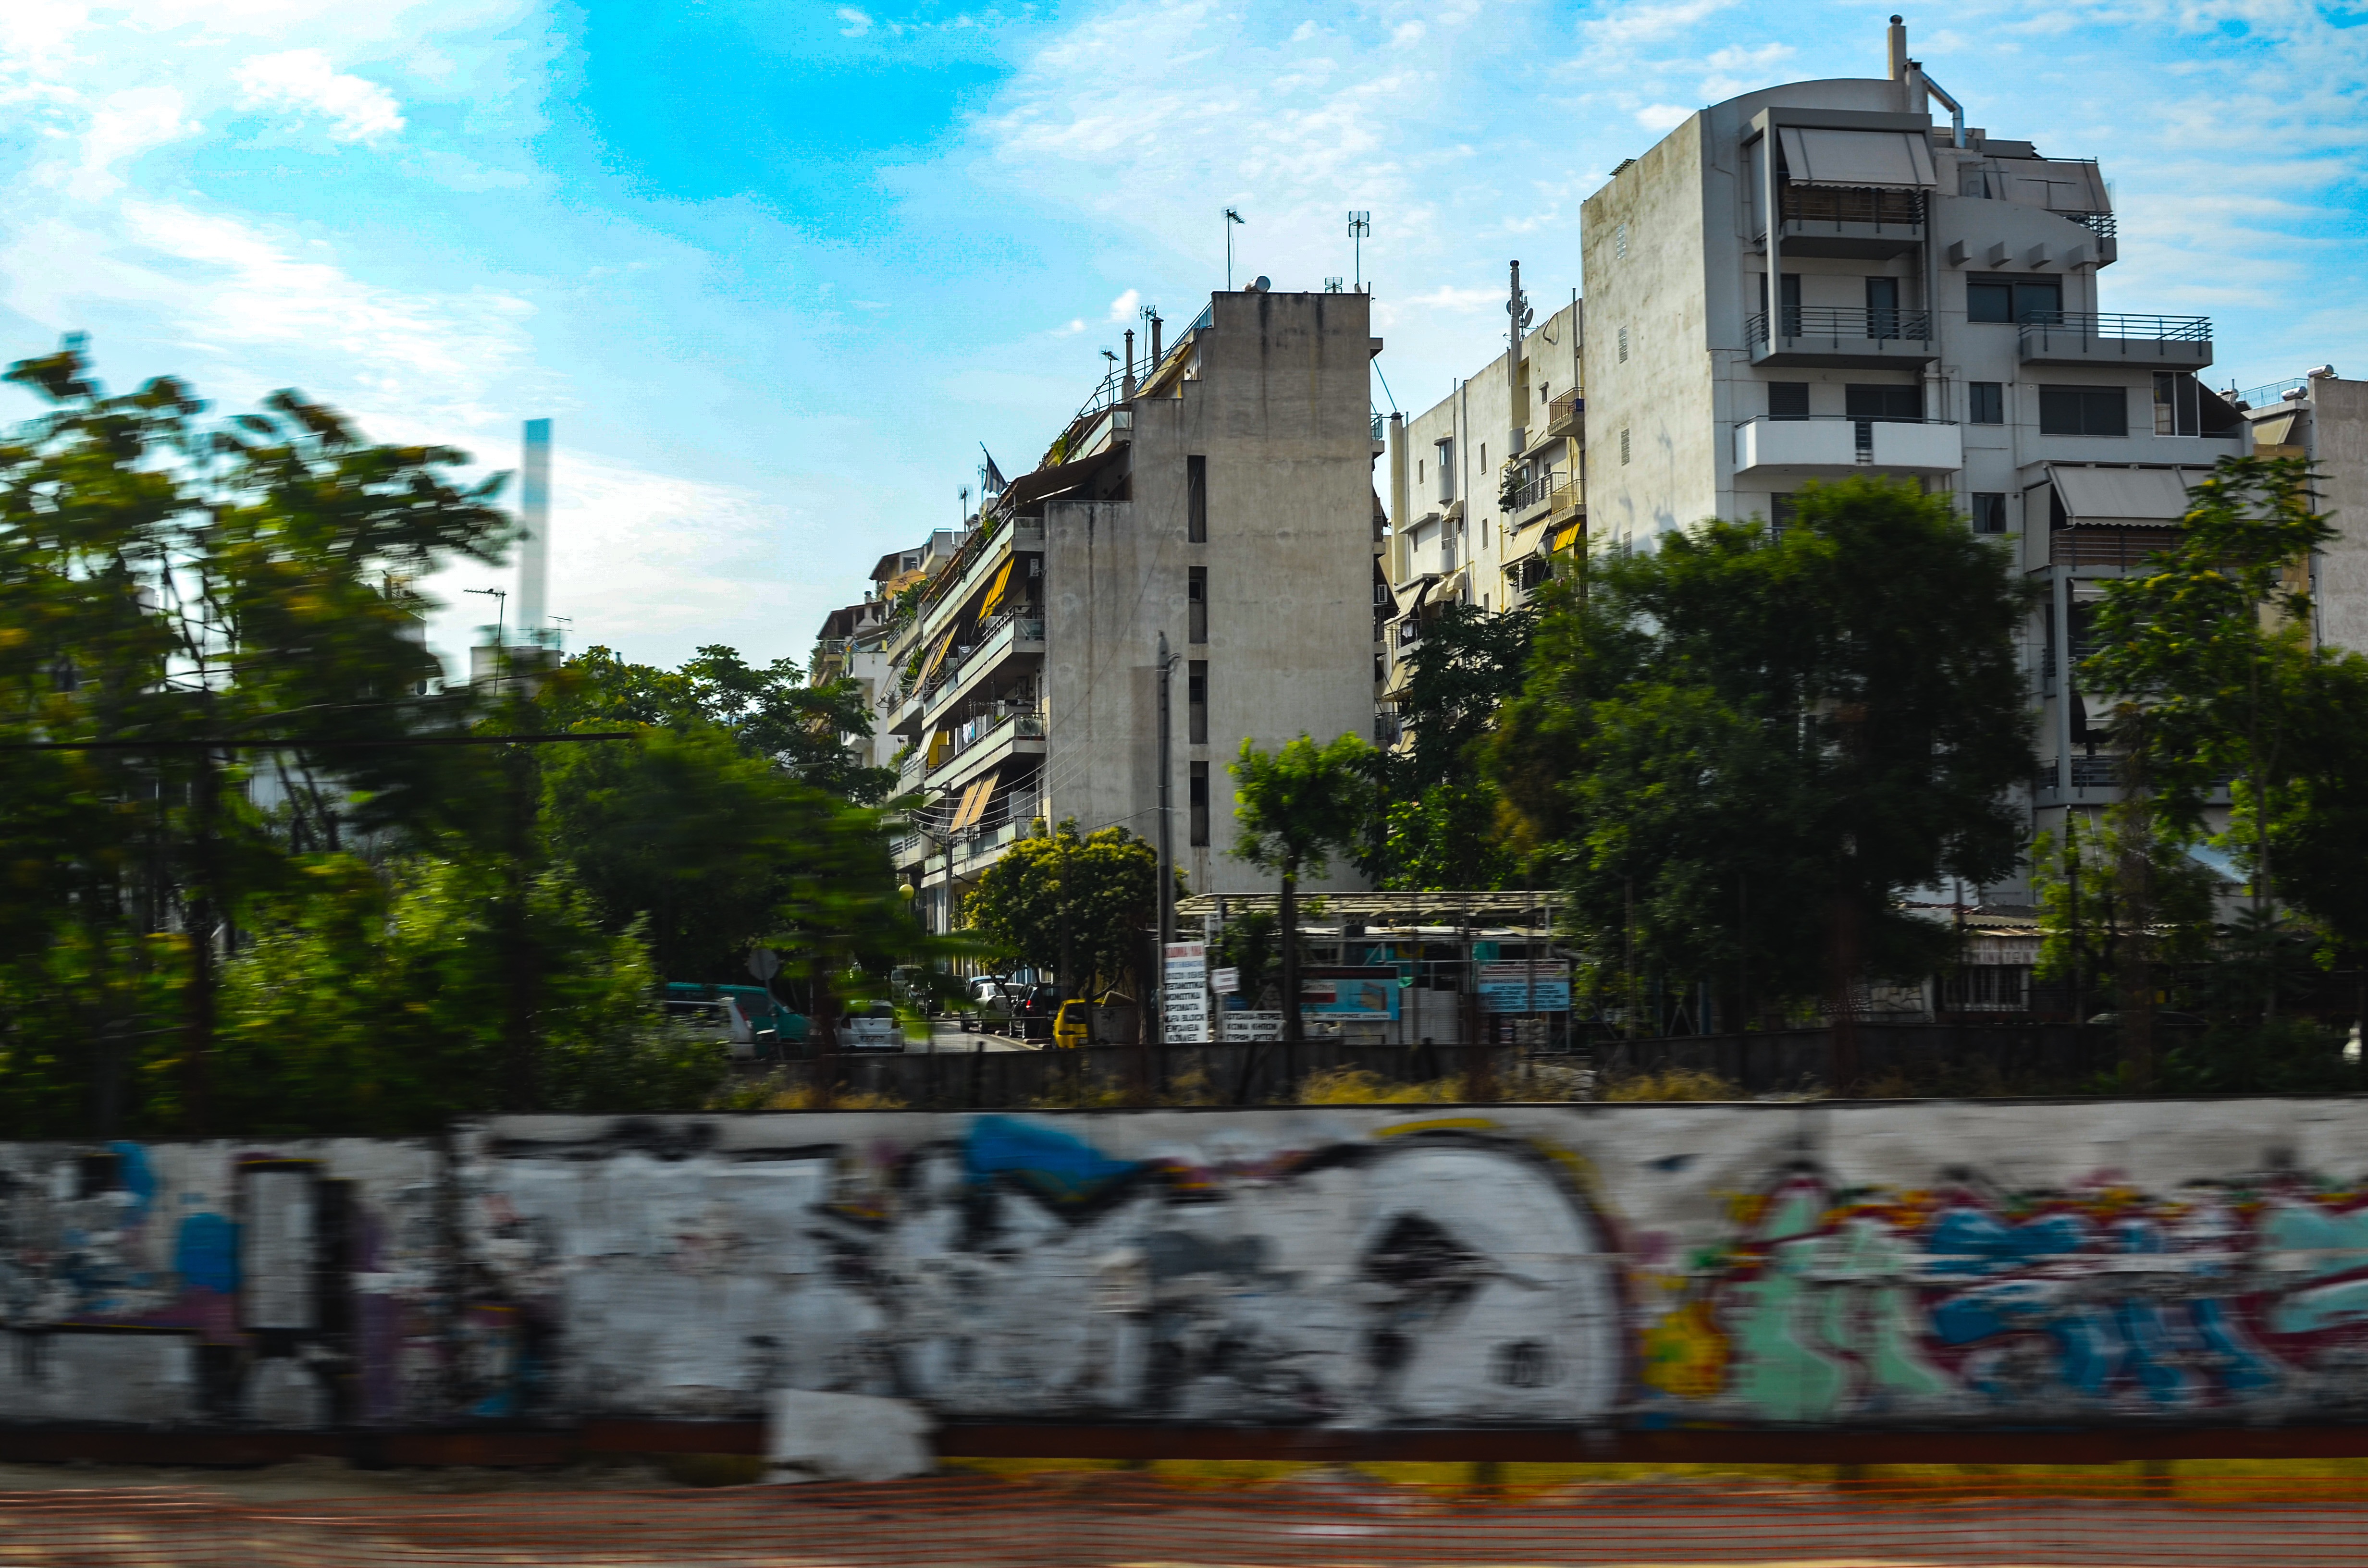
street, town, city, cityscape, downtown, art, mural, neighbourhood, urban area, residential area, human settlement